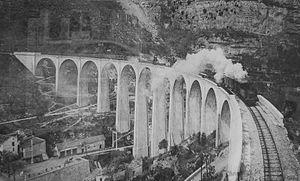
La ligne Central-Var est une ancienne ligne de chemin de fer à voie métrique française reliant Nice à Meyrargues par Grasse et Draguignan. C'était une des trois lignes du réseau « Sud-France », repris en 1925 par la société des Chemins de fer de Provence. Fermée au début de l’année 1950, elle subsiste dans la mémoire locale sous le surnom de Train des Pignes, et de nombreux vestiges tout au long de son tracé sont toujours visibles.